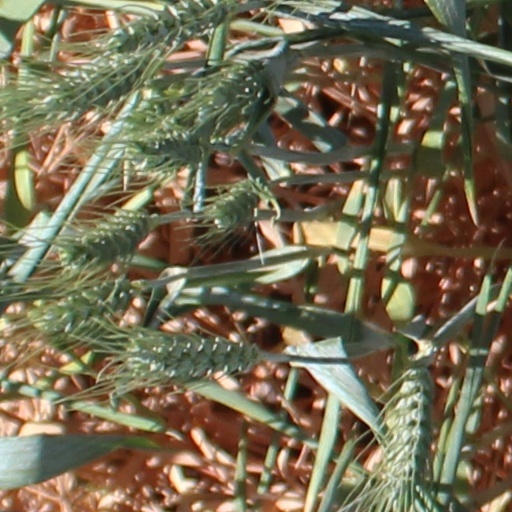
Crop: wheat